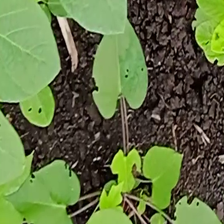
Weed species: Obscure_morning _glory(Ipomoea obscura)